Sarceaux

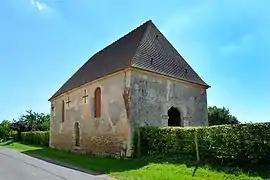
The old chapel in Sarceaux

Sarceaux is a commune in the Orne department in north-western France.